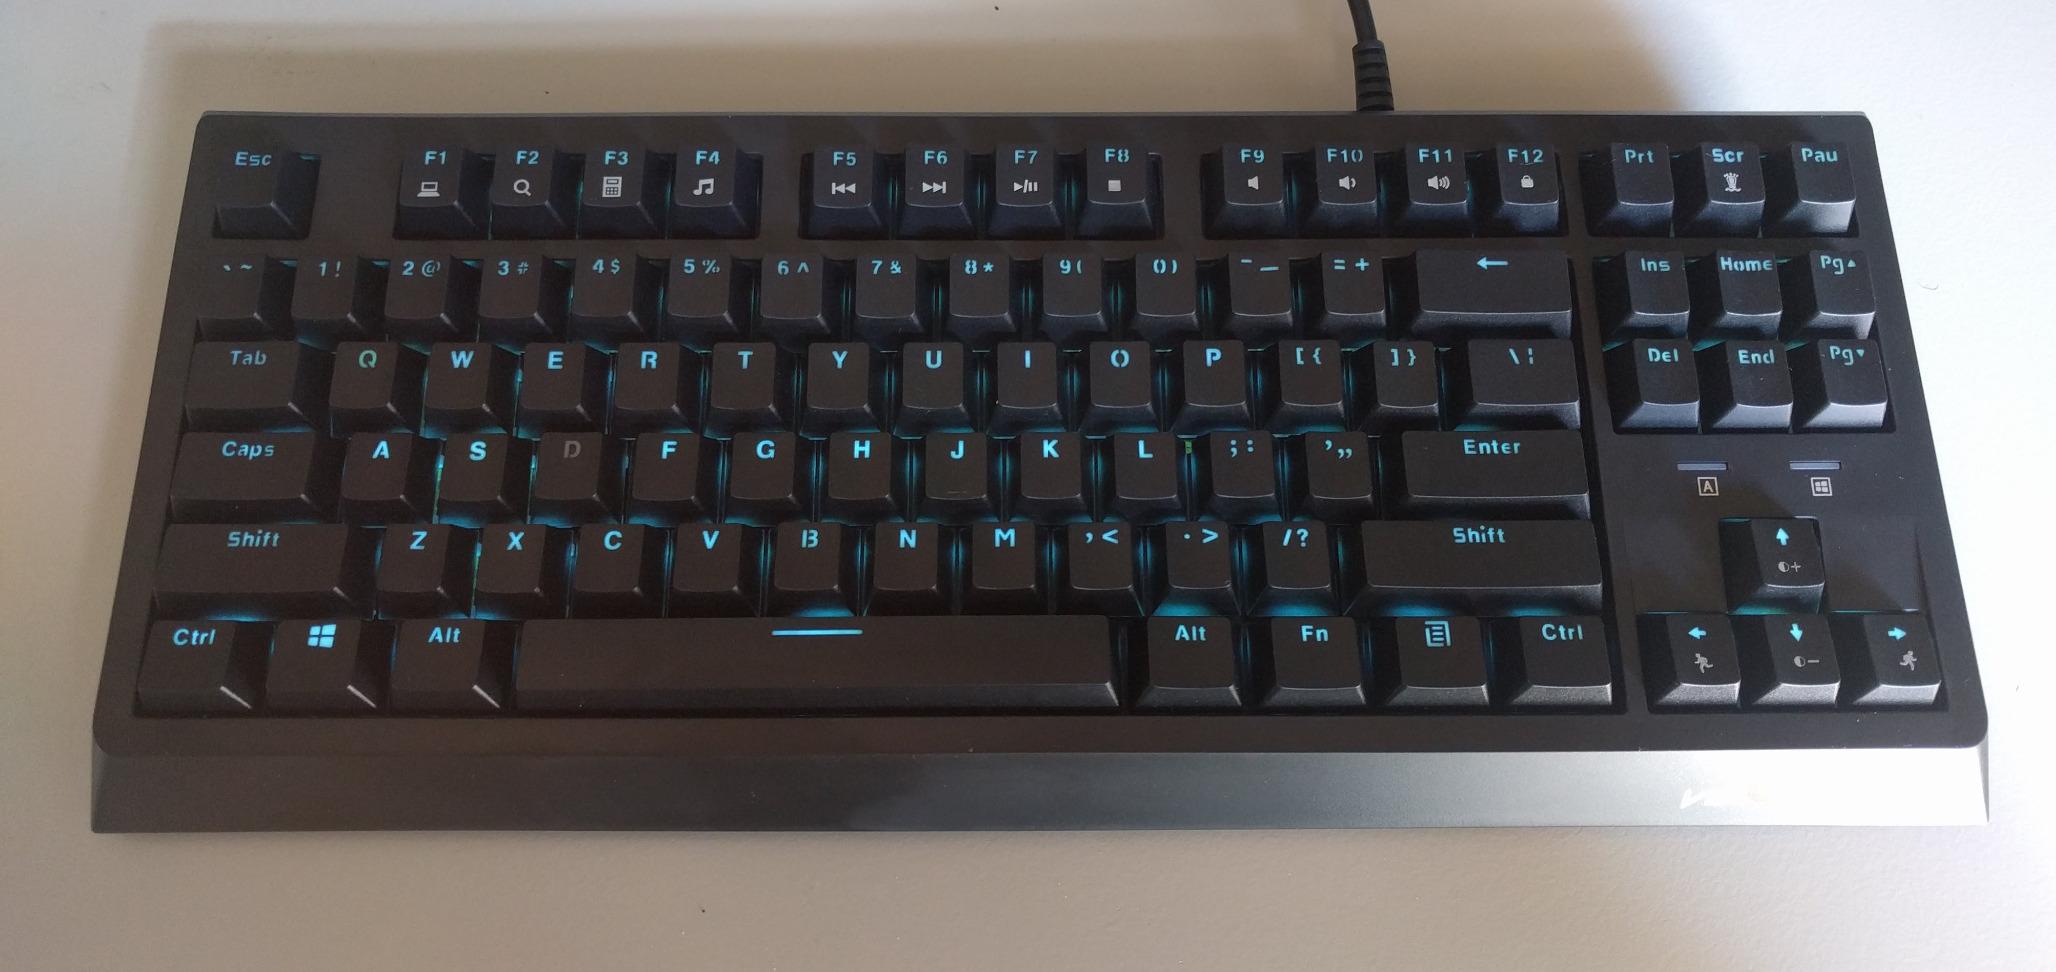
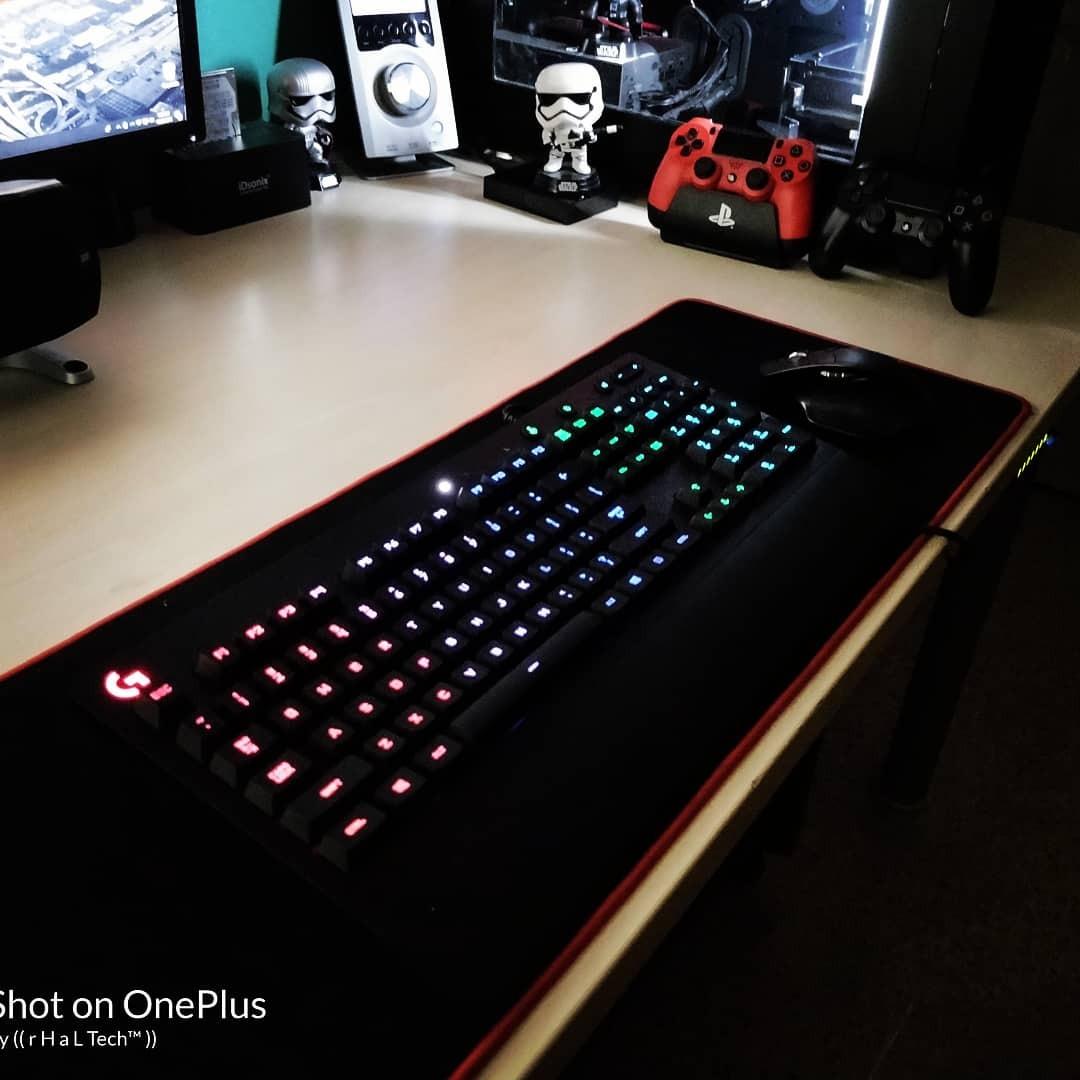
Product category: keyboard
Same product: no